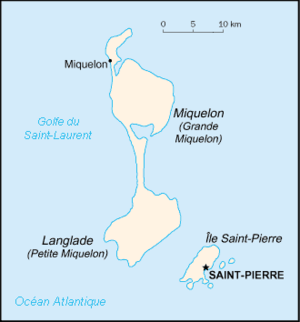
Saint-Pierre-et-Miquelon
Le Cap est une presqu'île qui, avec celles de Grande Miquelon et de Langlade, forme l'île de Miquelon, dans l'archipel de Saint-Pierre-et-Miquelon.